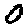
Label: 0